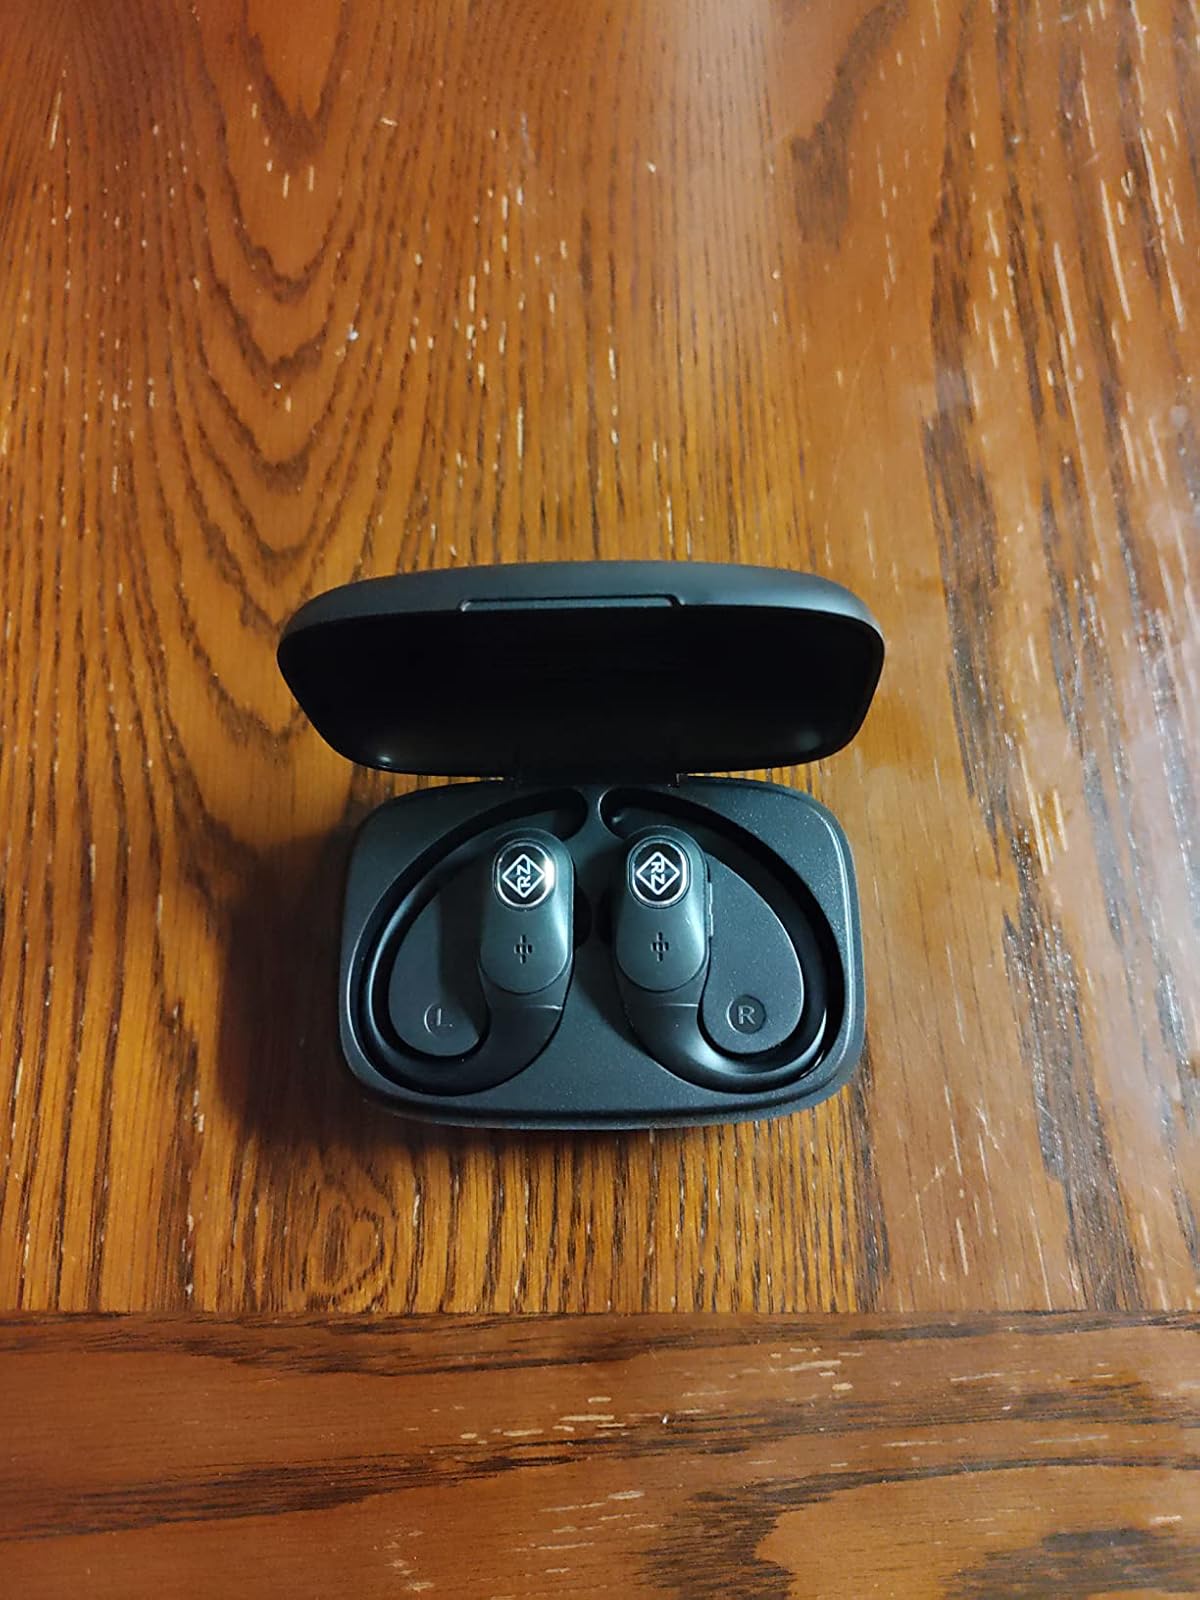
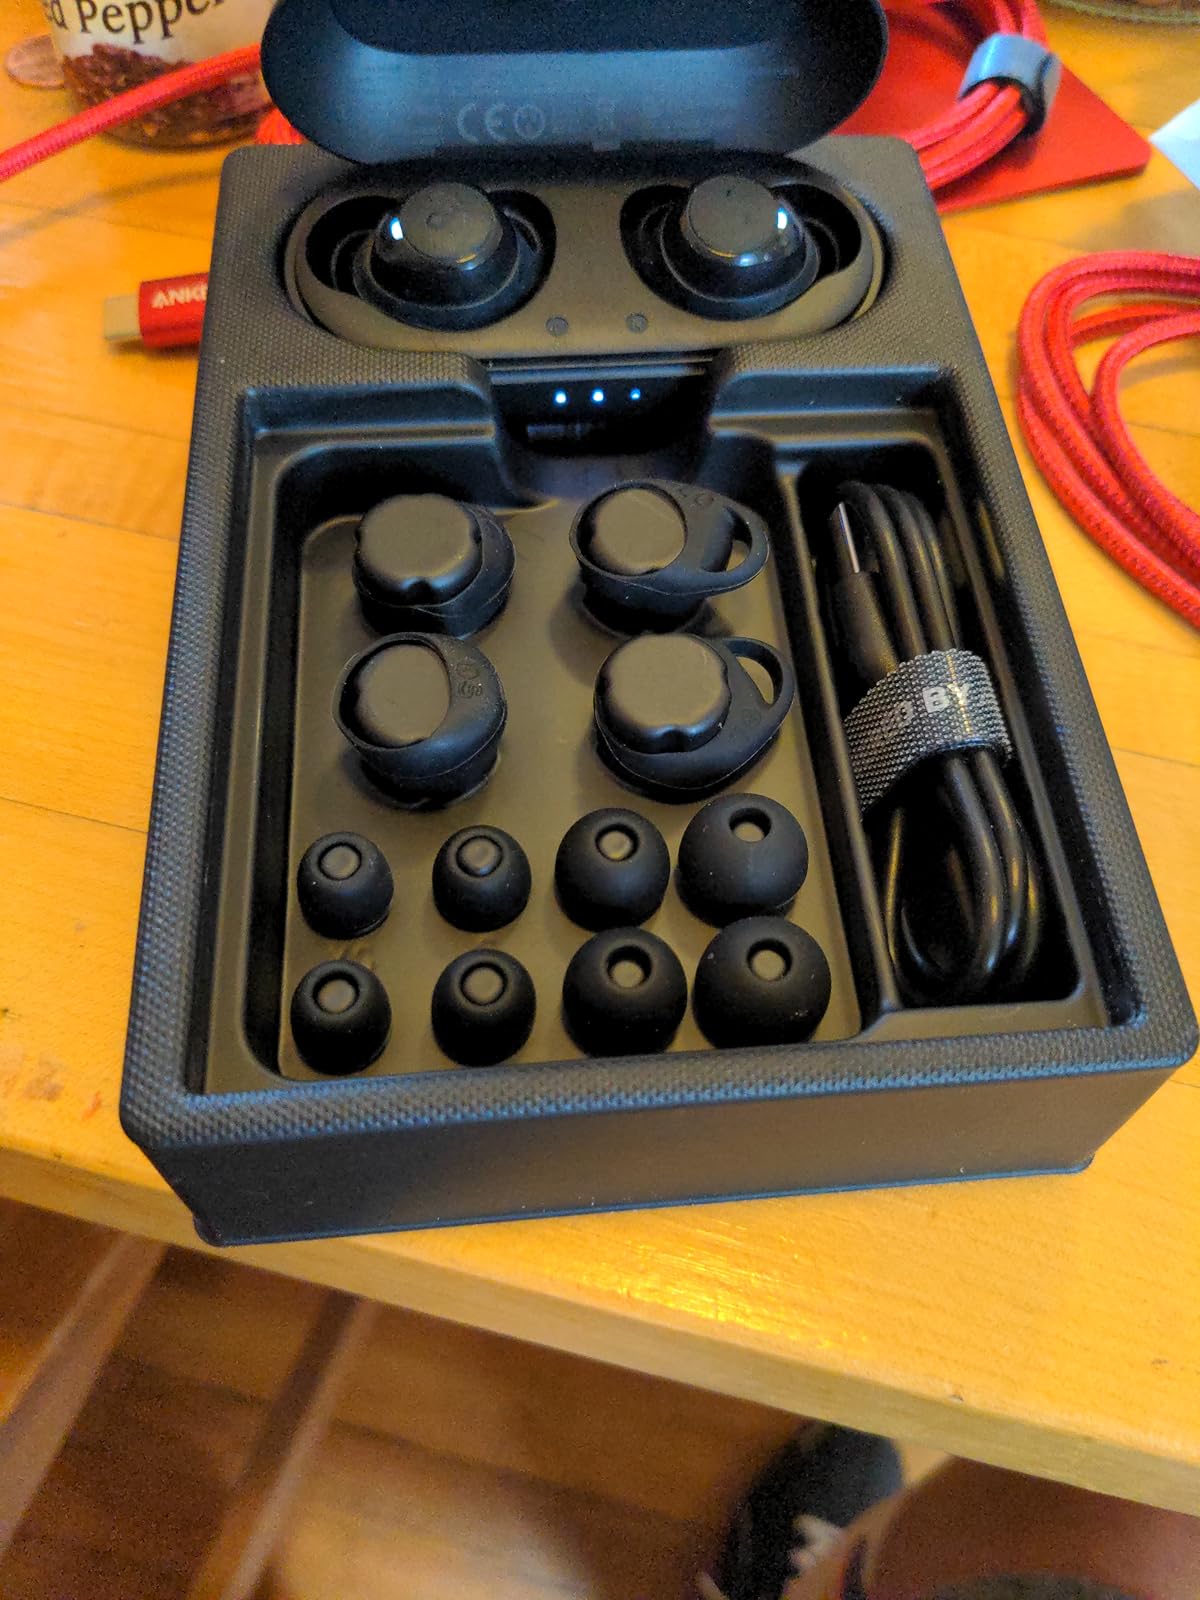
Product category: earbuds
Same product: no